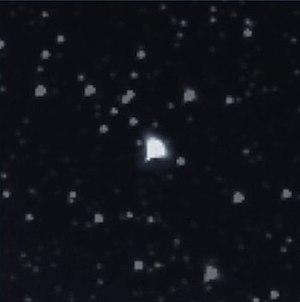
HD 21749 est un système planétaire situé à 50 années-lumière de la Terre.